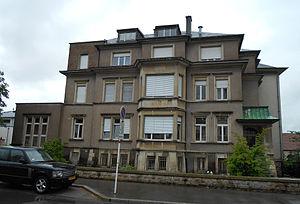
Laboratoire de médecine vétérinaire de l'Etat (à gauche) et Administration du cadastre et de la Topographie (à droite) à Belair, dans la ville de Luxembourg.